Hohe Warte (ridge)

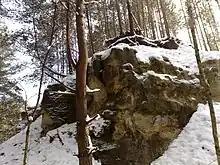
Crag on the Neuhaus rock massif, April 2008

The region is important for forestry, being used and maintained by the Bavarian State Forests.